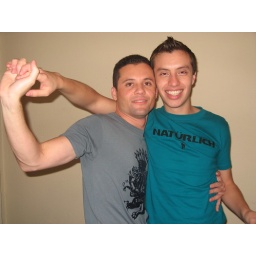
boys in blue